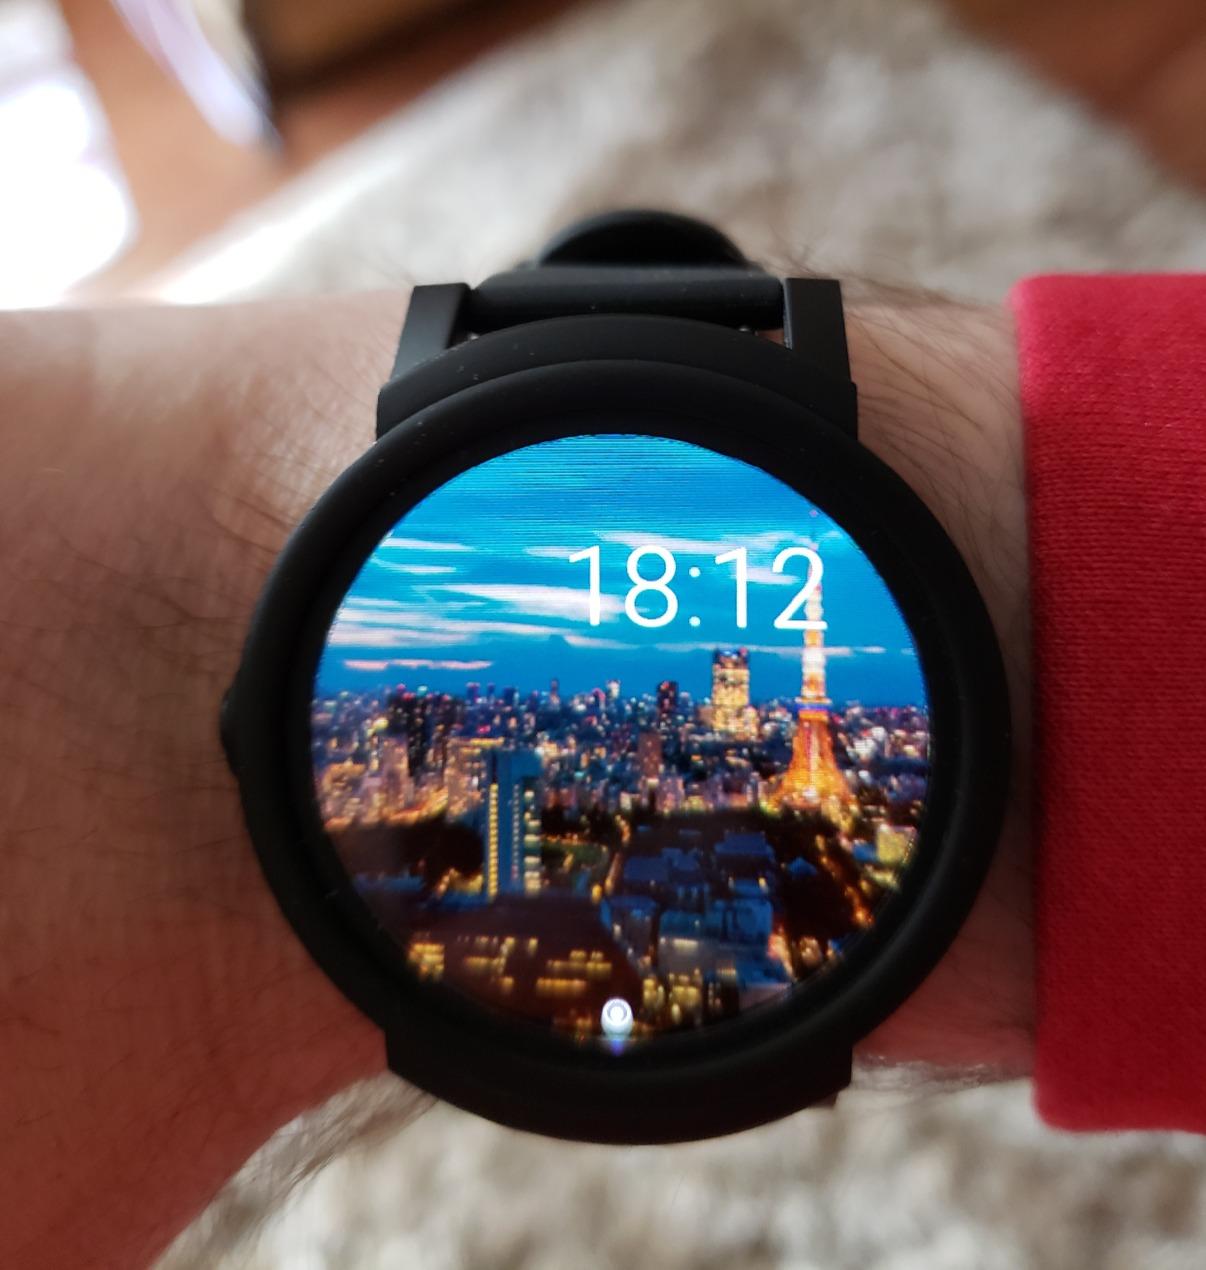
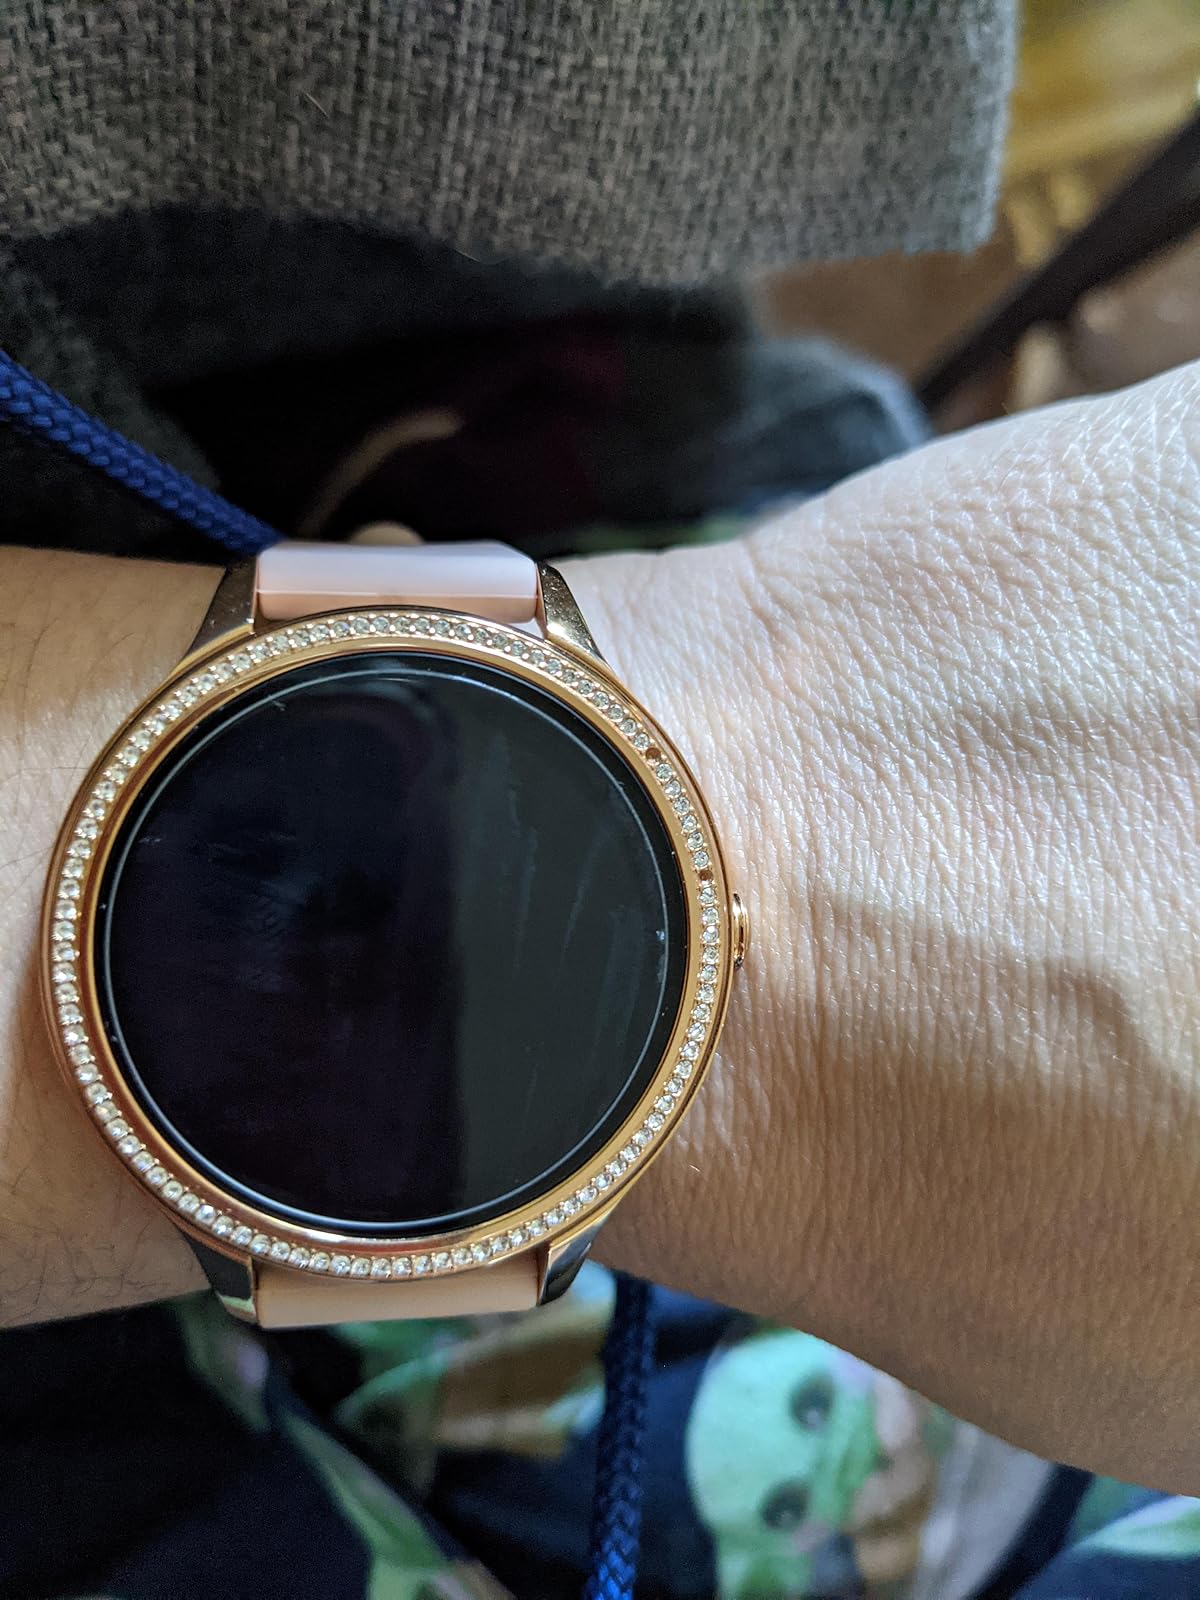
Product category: smartwatch
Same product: no